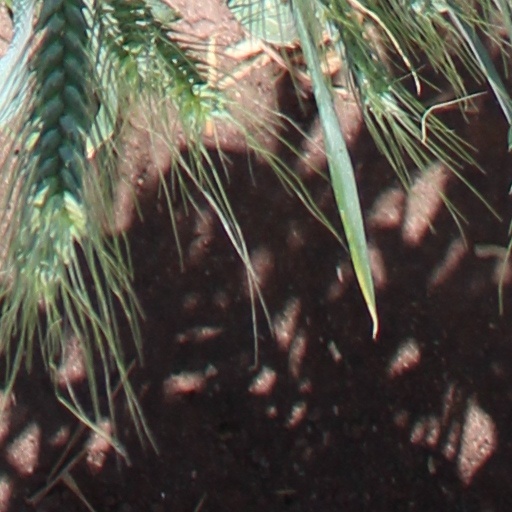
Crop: wheat